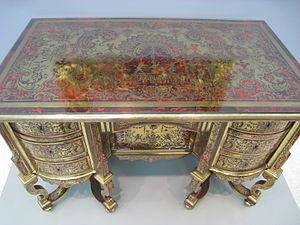
André-Charles Boulle (Français, 1642-1732) ou son entourage: bureau Mazarin, env. 1690-1700, exposé au Carnegie Museum of Art, Pittsburgh, Pennsylvania, USA.